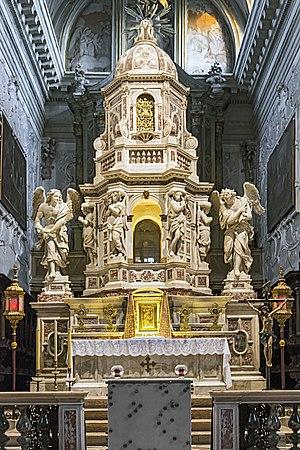
L'église San Nicola da Tolentino est une église catholique de Venise, en Italie, dédiée à Nicolas de Tolentino.